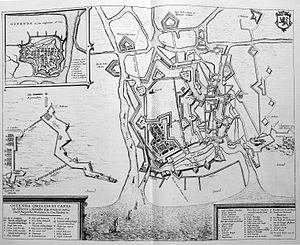
Oostende (Belgique): Page 310-311 de l'édition de (1641) de la Flandria Illustrata d'Antonius Sanderus Ostende